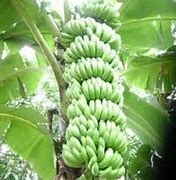
Label: banana